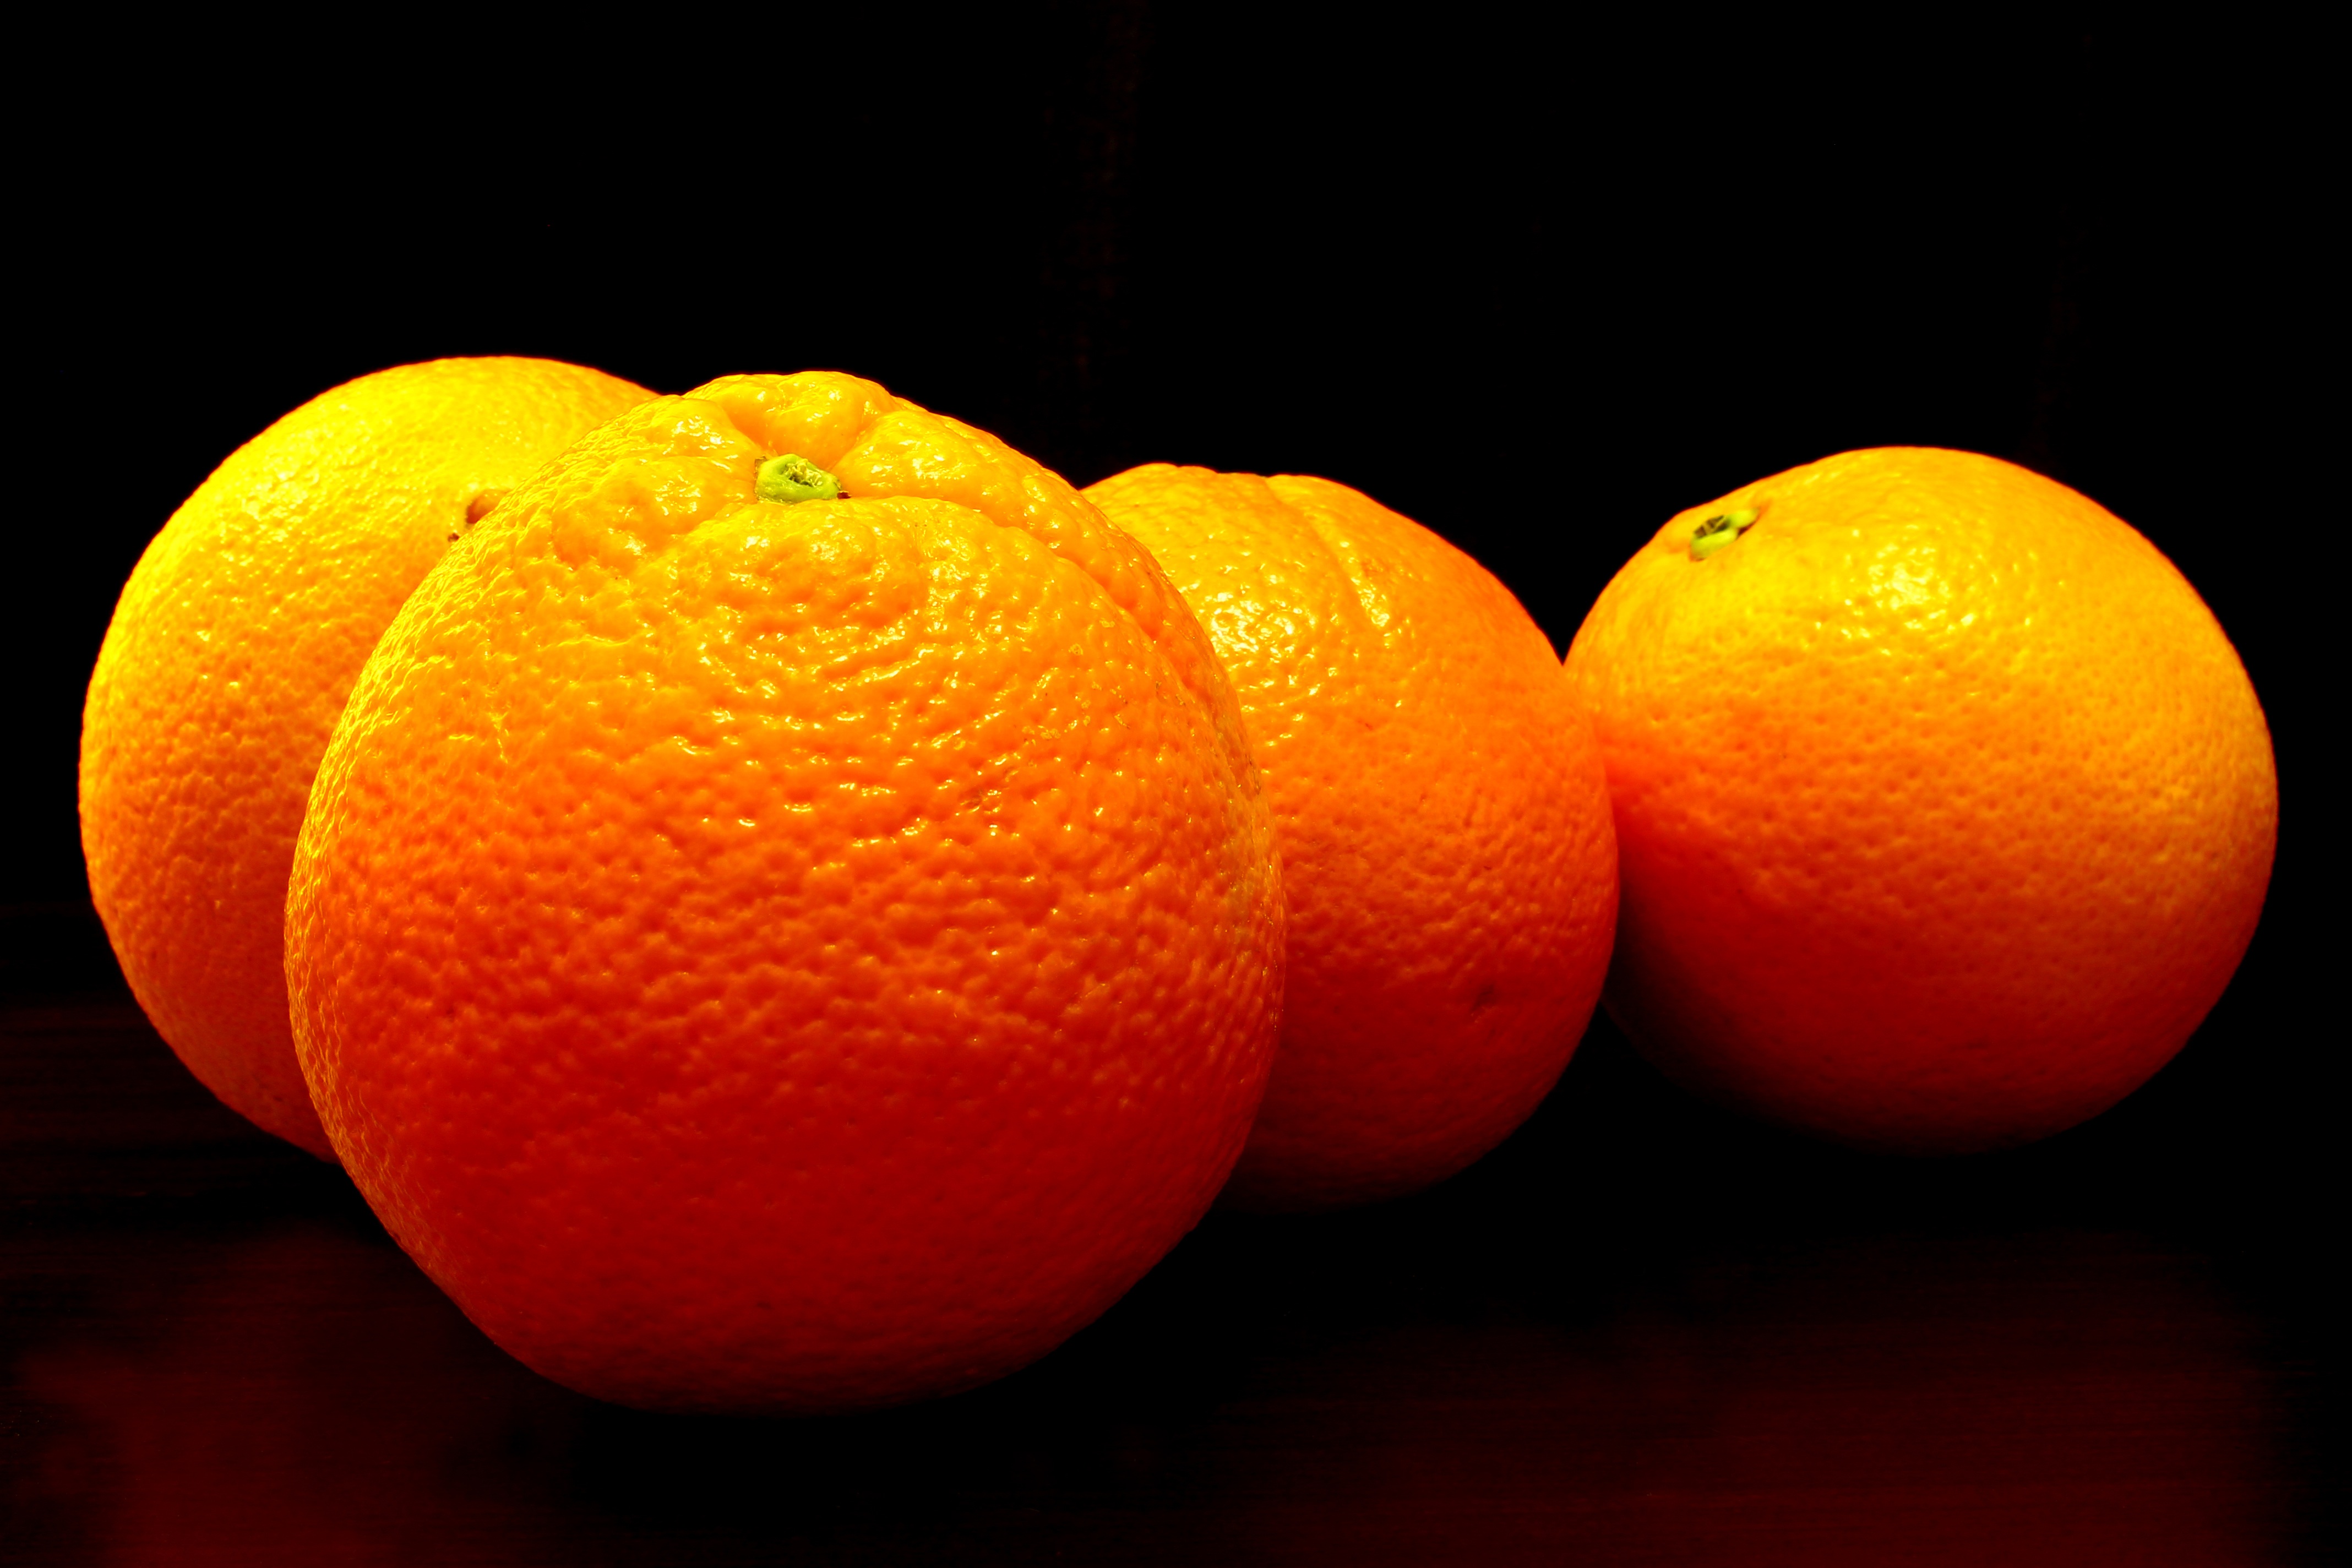
plant, fruit, flower, orange, food, produce, yellow, vitamin, tangerine, clementine, citrus, macro photography, flowering plant, citrus fruit, vitamin c, citric, orange bahia, bitter orange, mandarin orange, land plant, tangelo